Linji school

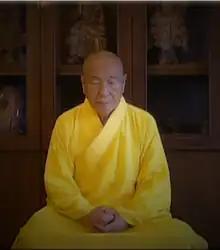
Traditional Chan Buddhist Grand Master Wei Chueh in Taiwan, sitting in meditation.

After further centuries of decline during the Qing, Chan was revived again in the early 20th century by Xuyun, a well-known figure of 20th-century Chinese Buddhism. Many Chan teachers today trace their lineage back to Xuyun, including Sheng-yen (聖嚴, Shèngyán) and Hsuan Hua (宣化, Xuānhuà), who have propagated Chan in the West where it has grown steadily through the 20th and 21st century.